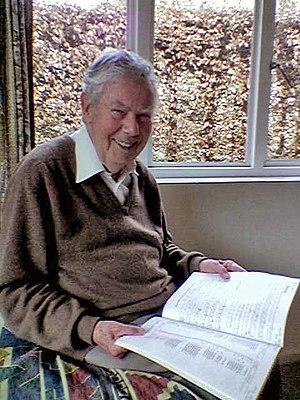
Hugh McGregor Ross, né le 31 août 1917 à Nairobi, Kenya et mort le 1ᵉʳ septembre 2014 à Painswick, Gloucester, Angleterre, est un des pionniers de l'histoire britannique de l'informatique.